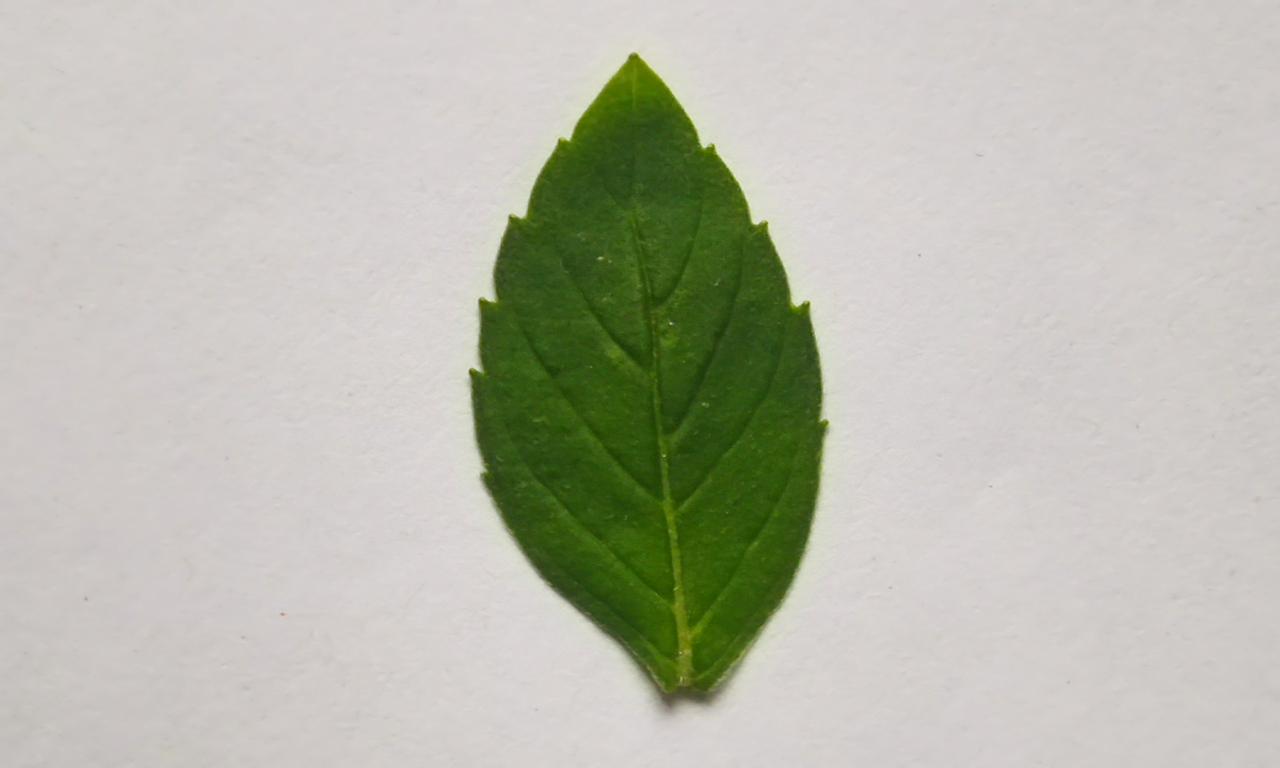
Label: Fresh